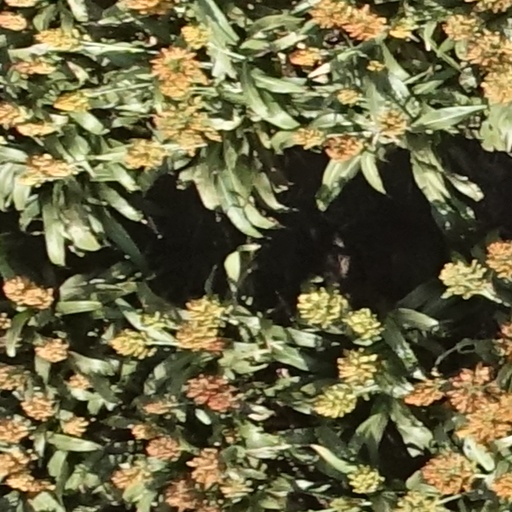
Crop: sorghum